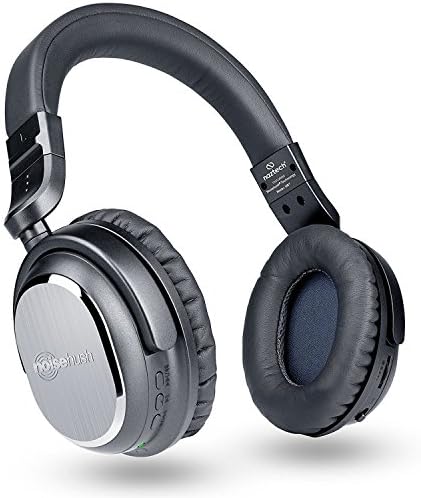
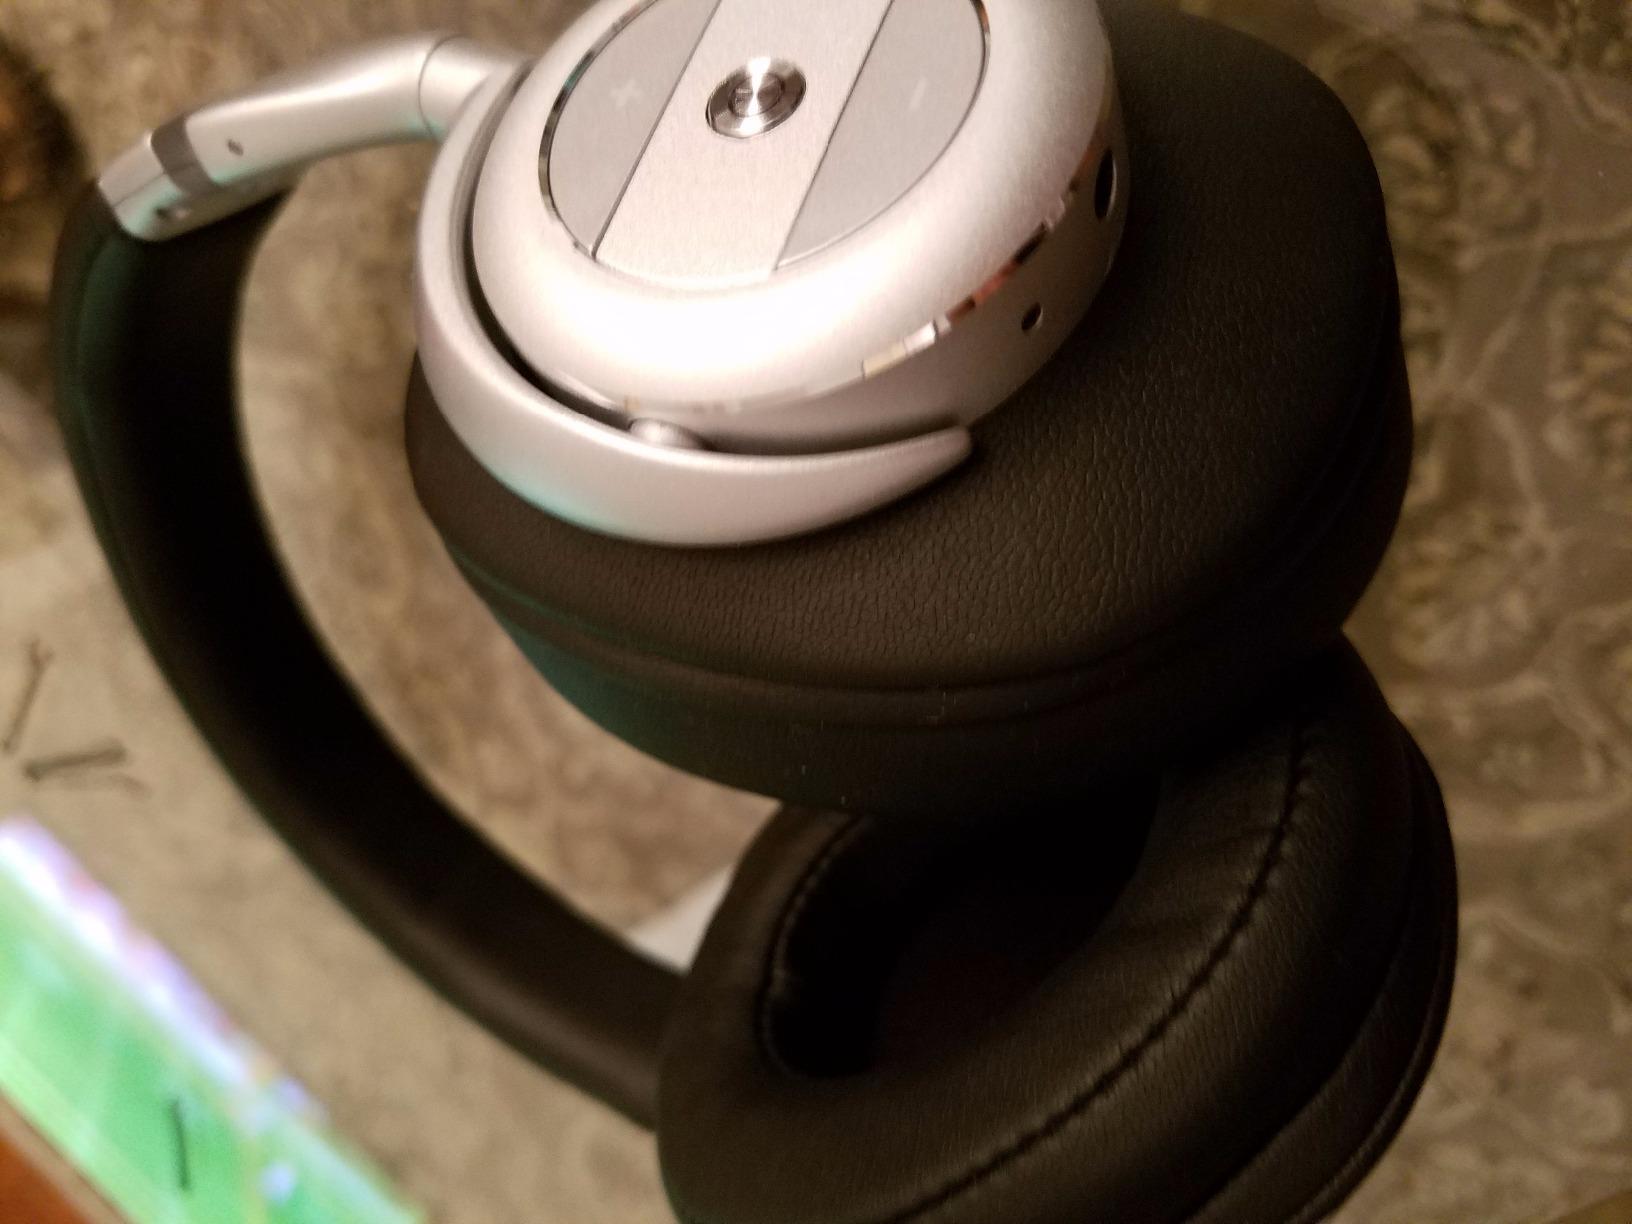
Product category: headphones
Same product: no